Victoria, Princess Royal

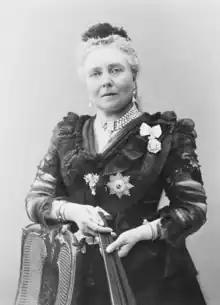
Photograph by T. H. Voigt, 1895–1896

Victoria, Princess Royal (Victoria Adelaide Mary Louisa; 21 November 1840 – 5 August 1901) was German Empress and Queen of Prussia as the wife of Frederick III, German Emperor. She was the eldest child of Queen Victoria of the United Kingdom and Prince Albert of Saxe-Coburg and Gotha and was created Princess Royal in 1841. As the eldest child of the British monarch, she was briefly heir presumptive until the birth of her younger brother, the future Edward VII. She was the mother of Wilhelm II, the last German Emperor.